Attempted assassination of Mikhail Gorbachev

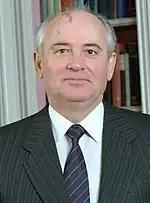
Mikhail Gorbachev in 1987

Mikhail Gorbachev became the General Secretary of the Communist Party in 1985 after the death of Konstantin Chernenko. Seeking to lead the country out of a period of stagnation and to wind down its authoritarian government, he enacted several reforms, most notably glasnost and perestroika. These reforms failed to improve the standard of living, and the economy began to shrink. Over time he became extremely unpopular, and there were several attempts to oust him from power, including a coup attempt in 1991.